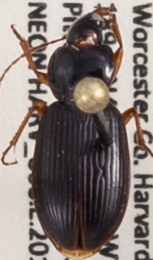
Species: Synuchus impunctatus
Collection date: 2018-07-03
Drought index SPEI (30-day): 0.2
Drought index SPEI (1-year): -0.172
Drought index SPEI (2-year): -0.446